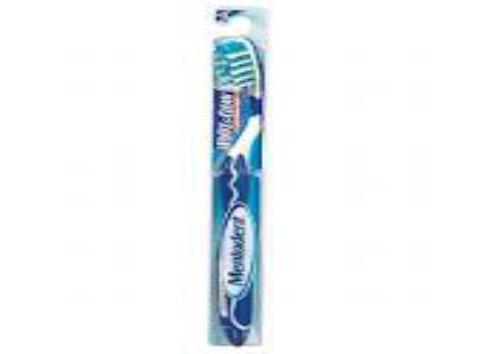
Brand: mentadent
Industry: Necessities